Daniel Sousa (Marvel Cinematic Universe)

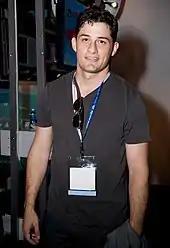
Enver Gjokaj.

Gjokaj was cast in the role in August 2014, having previously portrayed a police officer who encounters Steve Rogers in "The Avengers". "He was a soldier, and he had been very active all his life, and now he has to figure out how to use his brains, how to try to be smart," Gjokaj explained of the character. "He accepts his injury, he accepts his compromised status in society ... Peggy says, 'Forget this. I'm Peggy Carter. I'm going to do something else.' I think that's the difference between the two of them." Considering a potentially romantic relationship between Sousa and Carter, Gjokaj said, "I think there's definitely a situation where ... if she hadn't dated Captain America, he might ask her out for a drink. It's like if your new girlfriend dated Ryan Gosling. It's going to make you sweat a bit."